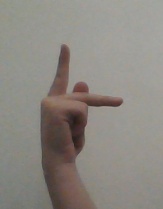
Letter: dha